The Midnight Gospel

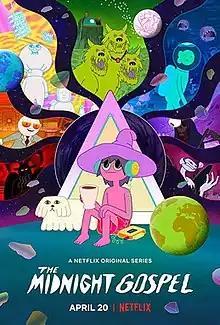
Promotional release poster

The Midnight Gospel is an American adult animated series created by Pendleton Ward and Duncan Trussell. Released on Netflix on April 20, 2020, it sets real podcast interviews between Trussell and various guests into surrealistic adventures, typically telling a story alongside the real podcast audio through the environment and extra voice work by Trussell and the guests of the original podcast.